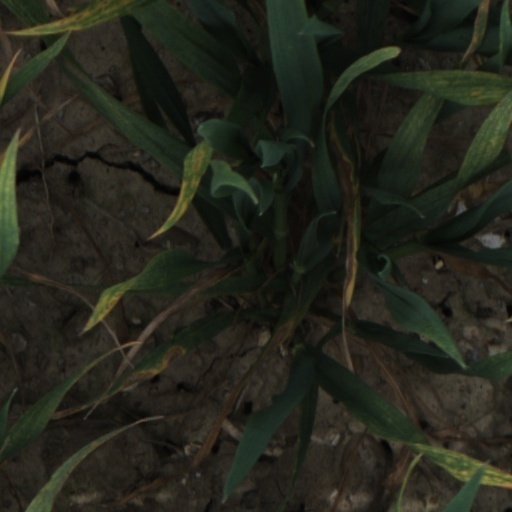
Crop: wheat